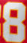
Number: 8